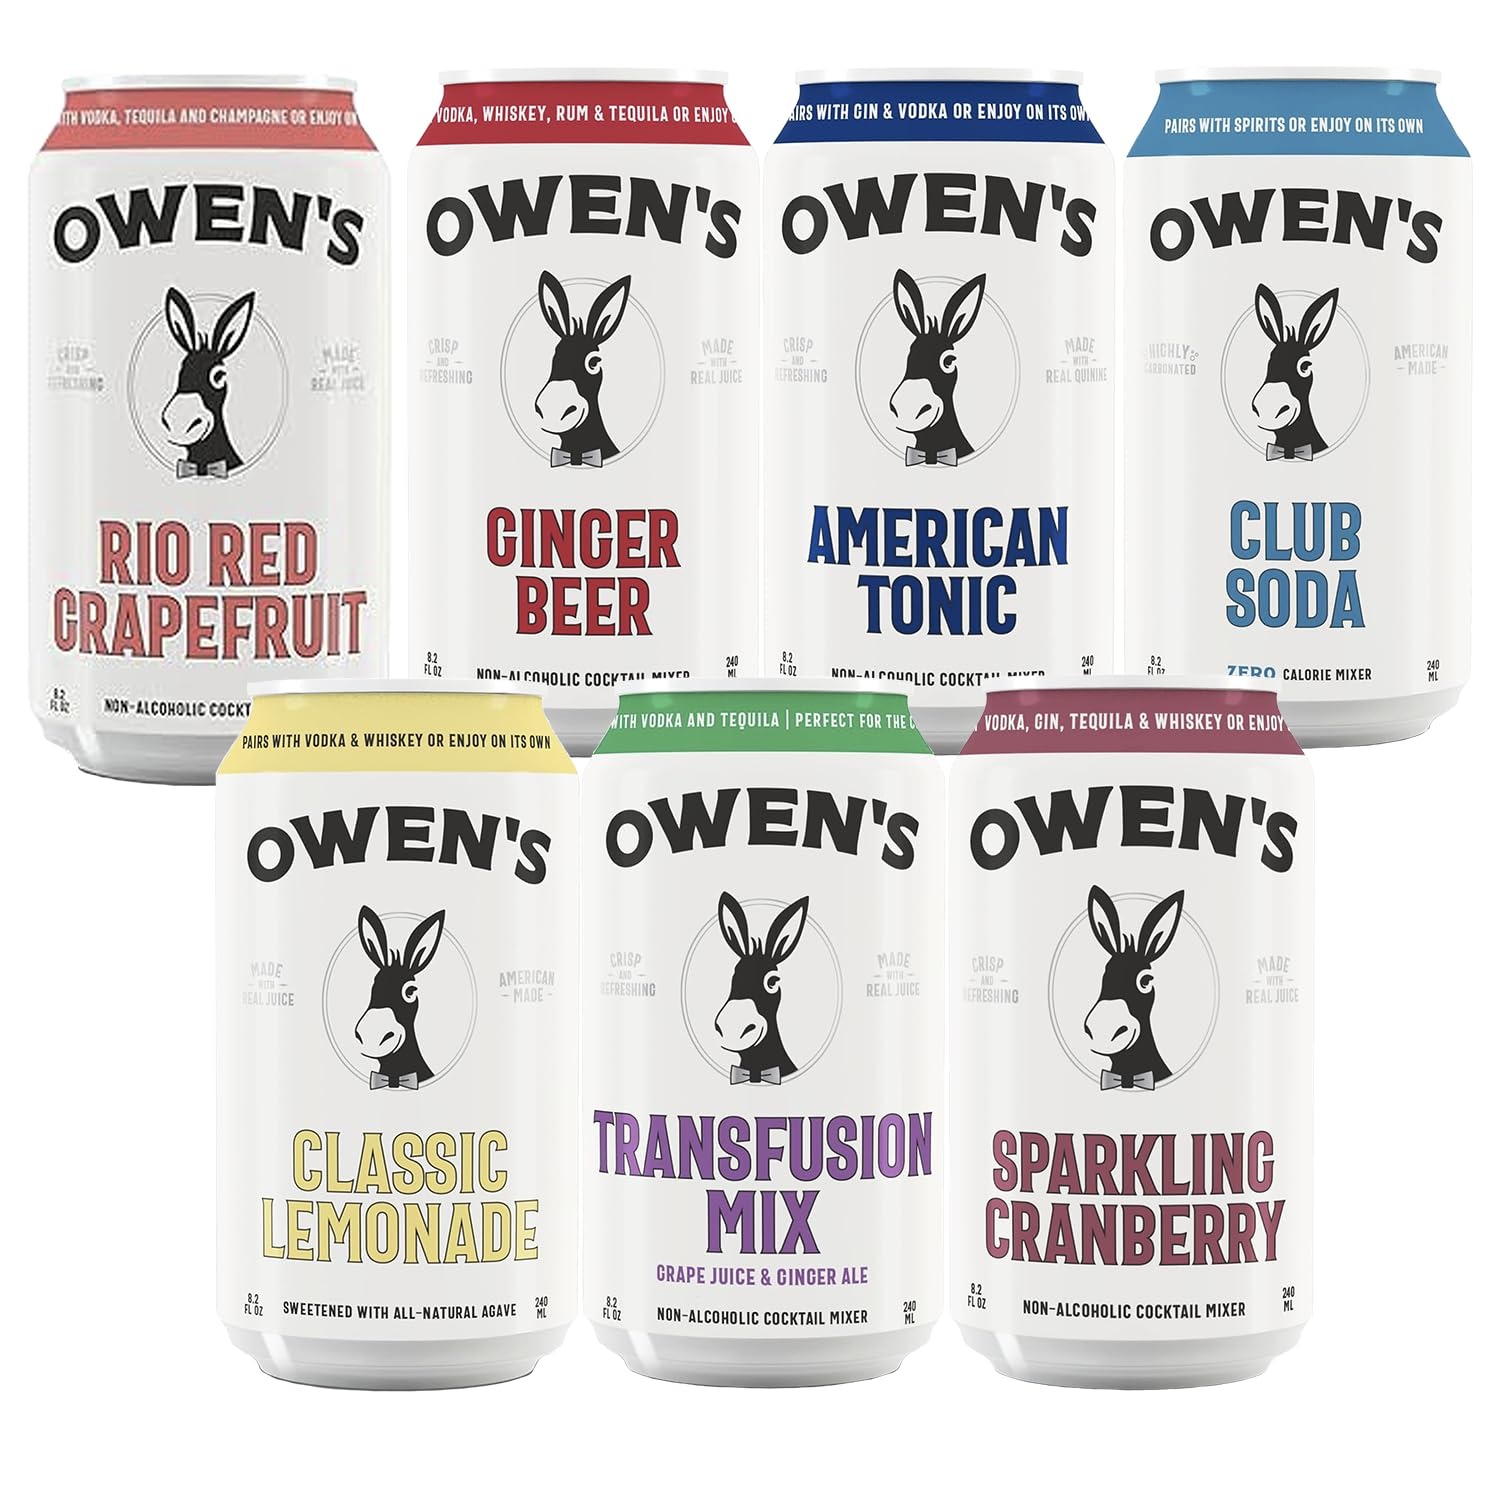
Item Name: Owen’s Craft Mixers Ginger Beer, Rio red Grapefruit, American Tonic, Transfusion Mix, Sparkling Cranberry, Classic Lemonade and Club Soda Necessity Mix 7 Pack | Handcrafted in USA | Premium Ingredients | Vegan & Gluten-Free Soda Mocktail & Cocktail Mixer
Bullet Point 1: Ginger Beer: Highly carbonated with real ginger root and lime juice. Each batch is carefully crafted to elevate your cocktail when added to your favorite spirit. American Tonic: A refreshing twist on a timeless classic. Made with the purest ingredients like quinine and a splash of citrus, Owen’s American Tonic elevates your cocktail when mixed with your favorite spirit.
Bullet Point 2: Sparkling Cranberry: Dials back the sweetness with a unique flavor forward bubbly finish. Each batch is carefully crafted to elevate your cocktail when mixed with your favorite spirit. Transfusion Mix: Made with real grape juice and ginger ale striking a crisp and refreshing flavor unmatched anywhere. Each batch is carefully crafted to elevate your cocktail when mixed with your favorite spirit
Bullet Point 3: Rio Red Grapefruit: Made with grapefruits from Texas' Rio Grande valley. Each batch is carefully crafted to elevate your cocktail when mixed with your favorite spirit. Classic Lemonade: A classic balance of sweet, sour and savory. Each batch is crafted with real lemon juice to brighten any cocktail or mocktail. Club Soda- Super sparkling and incredibly refreshing.
Bullet Point 4: Immerse yourself in the award-winning excellence of Owen's Craft Mixers, meticulously crafted to enhance your cocktail experience and foster positive social connections.
Bullet Point 5: Versatile Owen's Mixers seamlessly integrate into cocktail culture, allowing for effortless creation of exceptional cocktails or delicious mocktail options.
Bullet Point 6: Enjoy consistent, high-quality cocktails with every sip, thanks to Owen's dedication to excellence for both bartenders and consumers.
Bullet Point 7: Handcrafted in the USA with premium ingredients, Owen's Mixers ensure a commitment to quality that stands out in every bottle.
Bullet Point 8: Experience the superior taste and purity of Owen's Craft Mixers, made with pure cane sugar, real juice, and a clean ingredient list. Plus, Owen's is vegan and gluten-free, catering to various dietary preferences.
Bullet Point 9: Includes (7) Bottles, Phone and tablet holder and tasting notes/recipes.
Value: 8.0
Unit: Fl Oz

Price: 24.98